Canadian War Museum

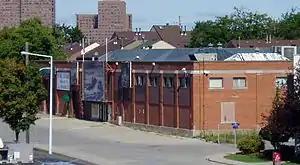
Exterior of Vimy House. From 1983 to 2004, items from the museum's collection that were not on display were stored at Vimy House.

The museum relocated to the original Dominion Archives building, adjacent to the War Trophies building in June 1967; after the Public Archives of Canada moved its operations to a new facility. However, the museum continued to use the War Trophies building as a storage facility. In the same year, management of the war museum was assumed by the National Museums of Canada Corporation; a crown corporation which managed several national institutions, including the war museum.